Capture of Jisr ed Damieh

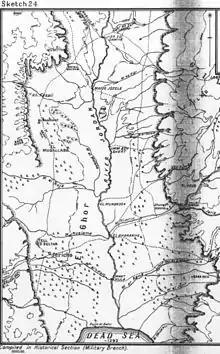
Detail of Falls Sketch Map No. 24 of the region, including Jericho, Wadi Nueiame, Wadi el Auja, Wadi el Mellaha, El Musallabe, Bakr Ridge, El Baghalat, Kh Fasail, Meteil edn Dhib, El Musetter, and the fords from El Ghoraniye, to Umm esh Shert, Mafid Jozele and the Jisr ed Damieh bridge with the entrenched Shunet Nimrin position to the east overlooked by El Haud to the north east

The Auckland and Canterbury Mounted Rifles Regiments, supported by the 1st Battalion, British West Indies Regiment, advanced to attack the Ottoman garrison holding the Jisr ed Damieh bridge. During determined fighting by both sides a "hot fight" occurred. The attackers eventually forced the defenders to retreat in disorder, and the bridge was captured intact.